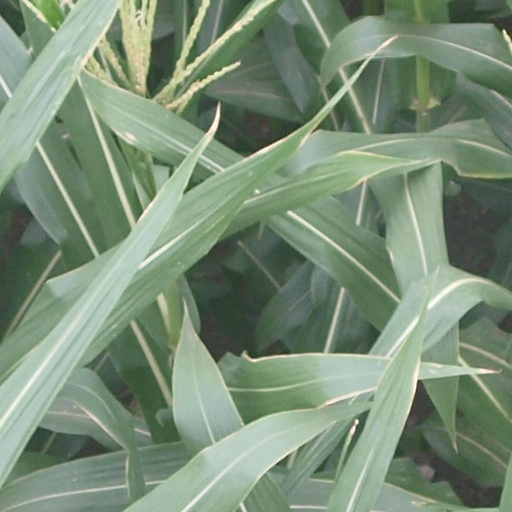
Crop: maize; corn